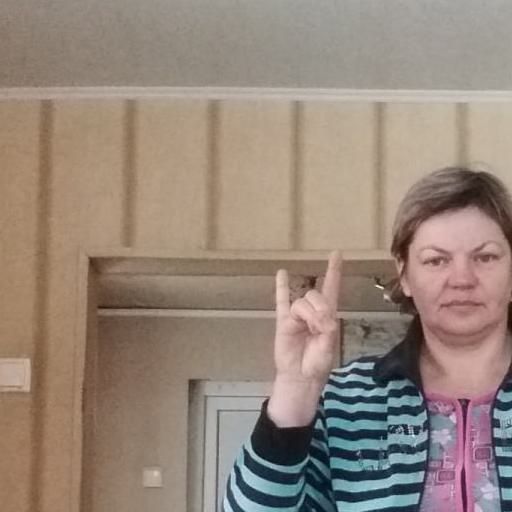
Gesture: rock